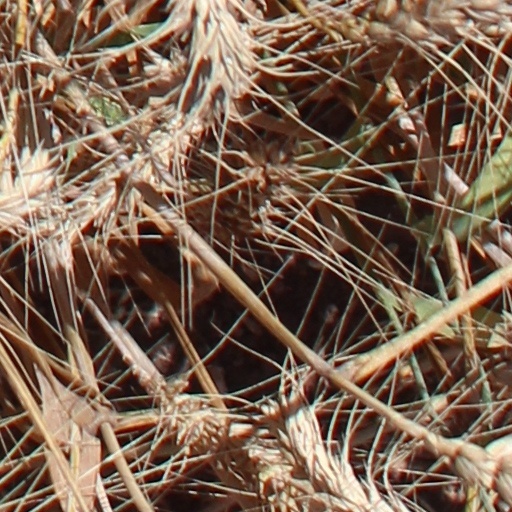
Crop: wheat